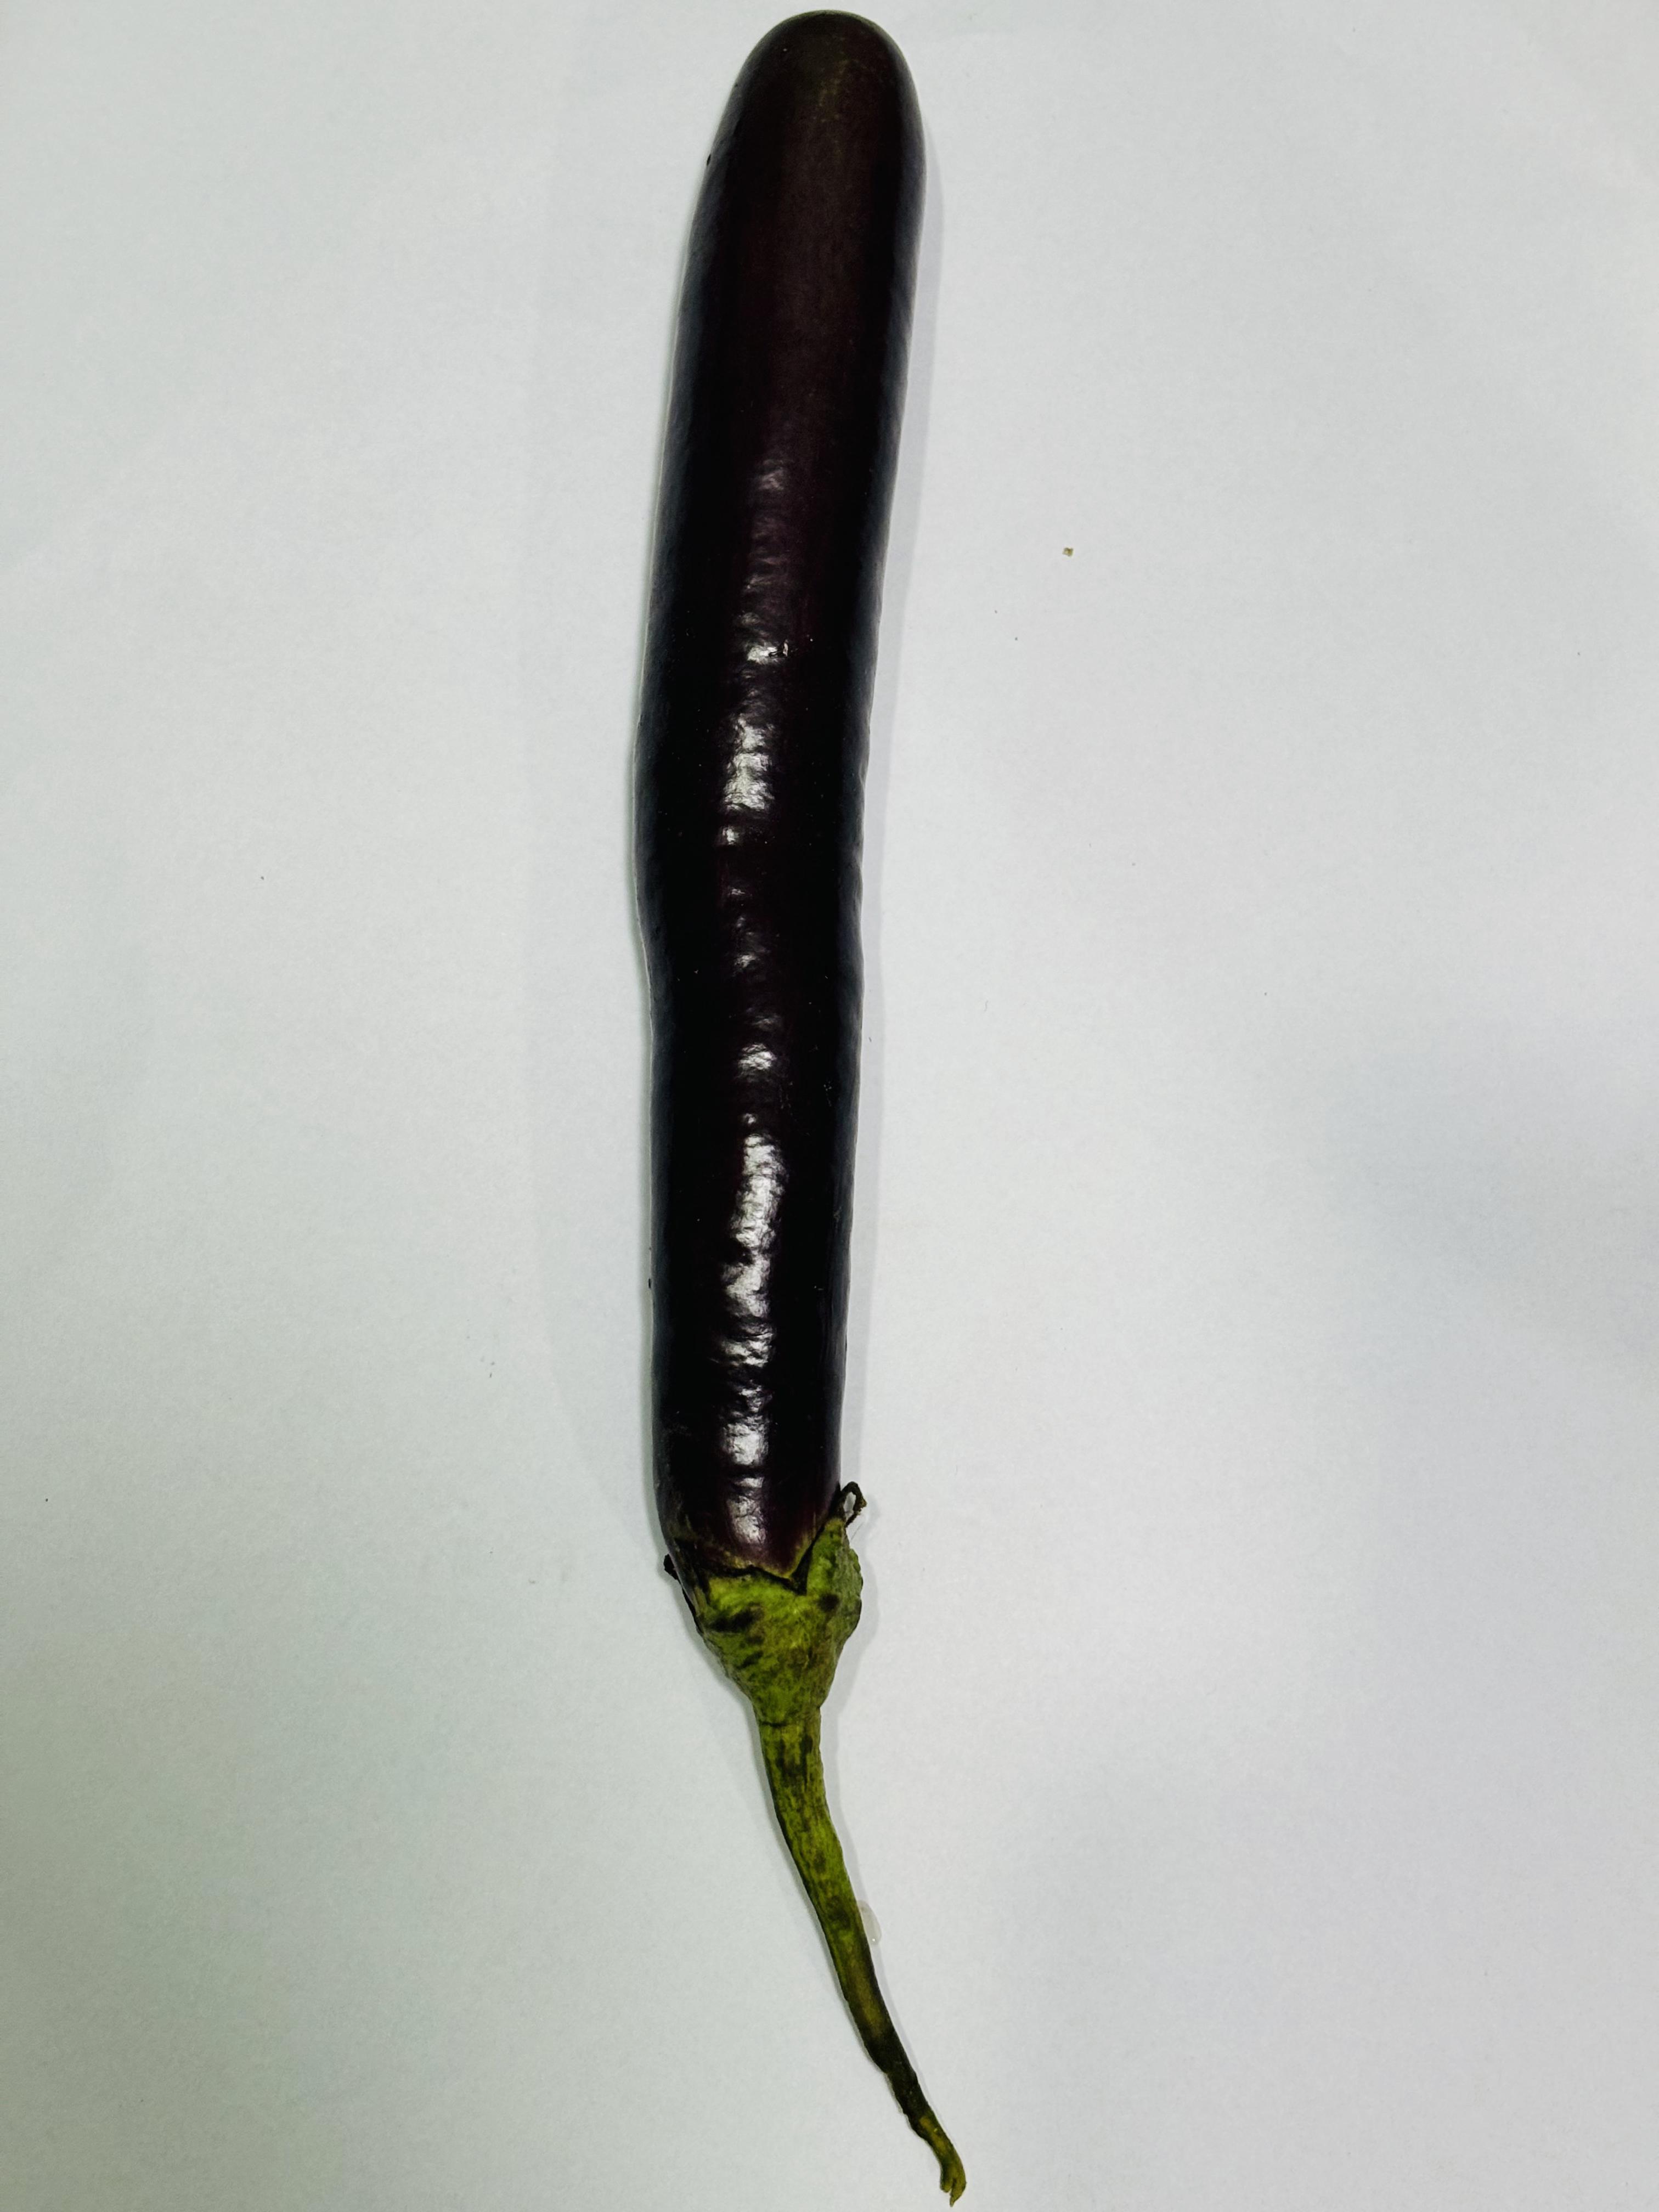
Label: Brinjal